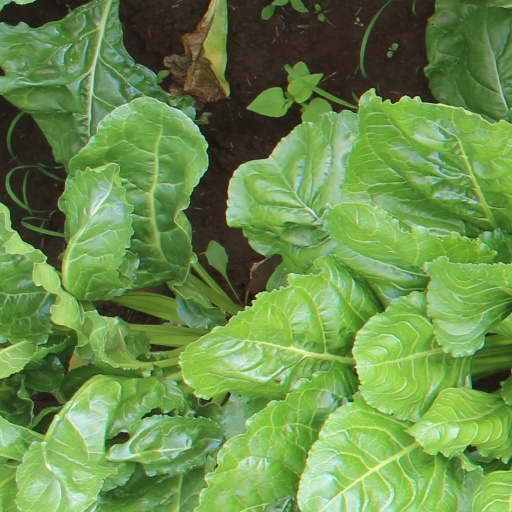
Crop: sugar beet